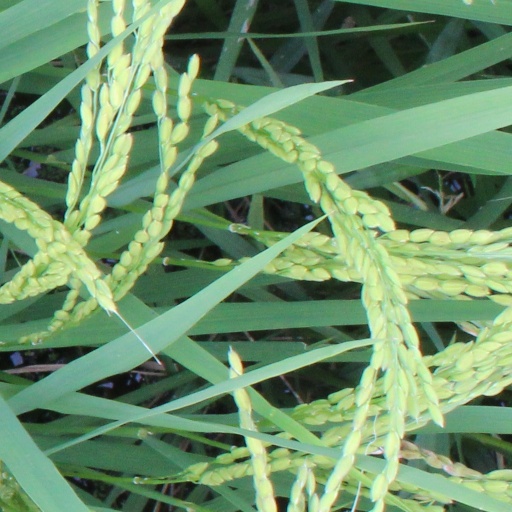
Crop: rice